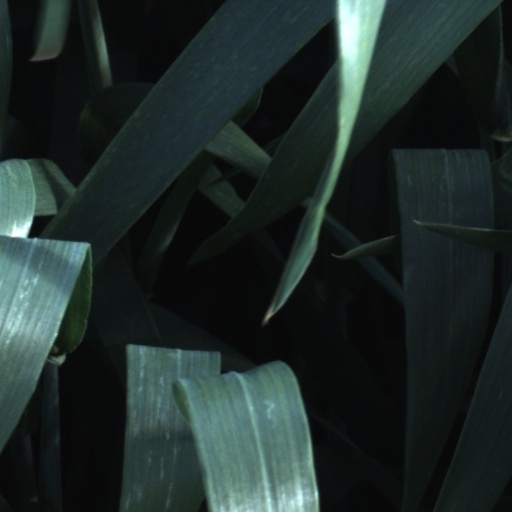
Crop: wheat